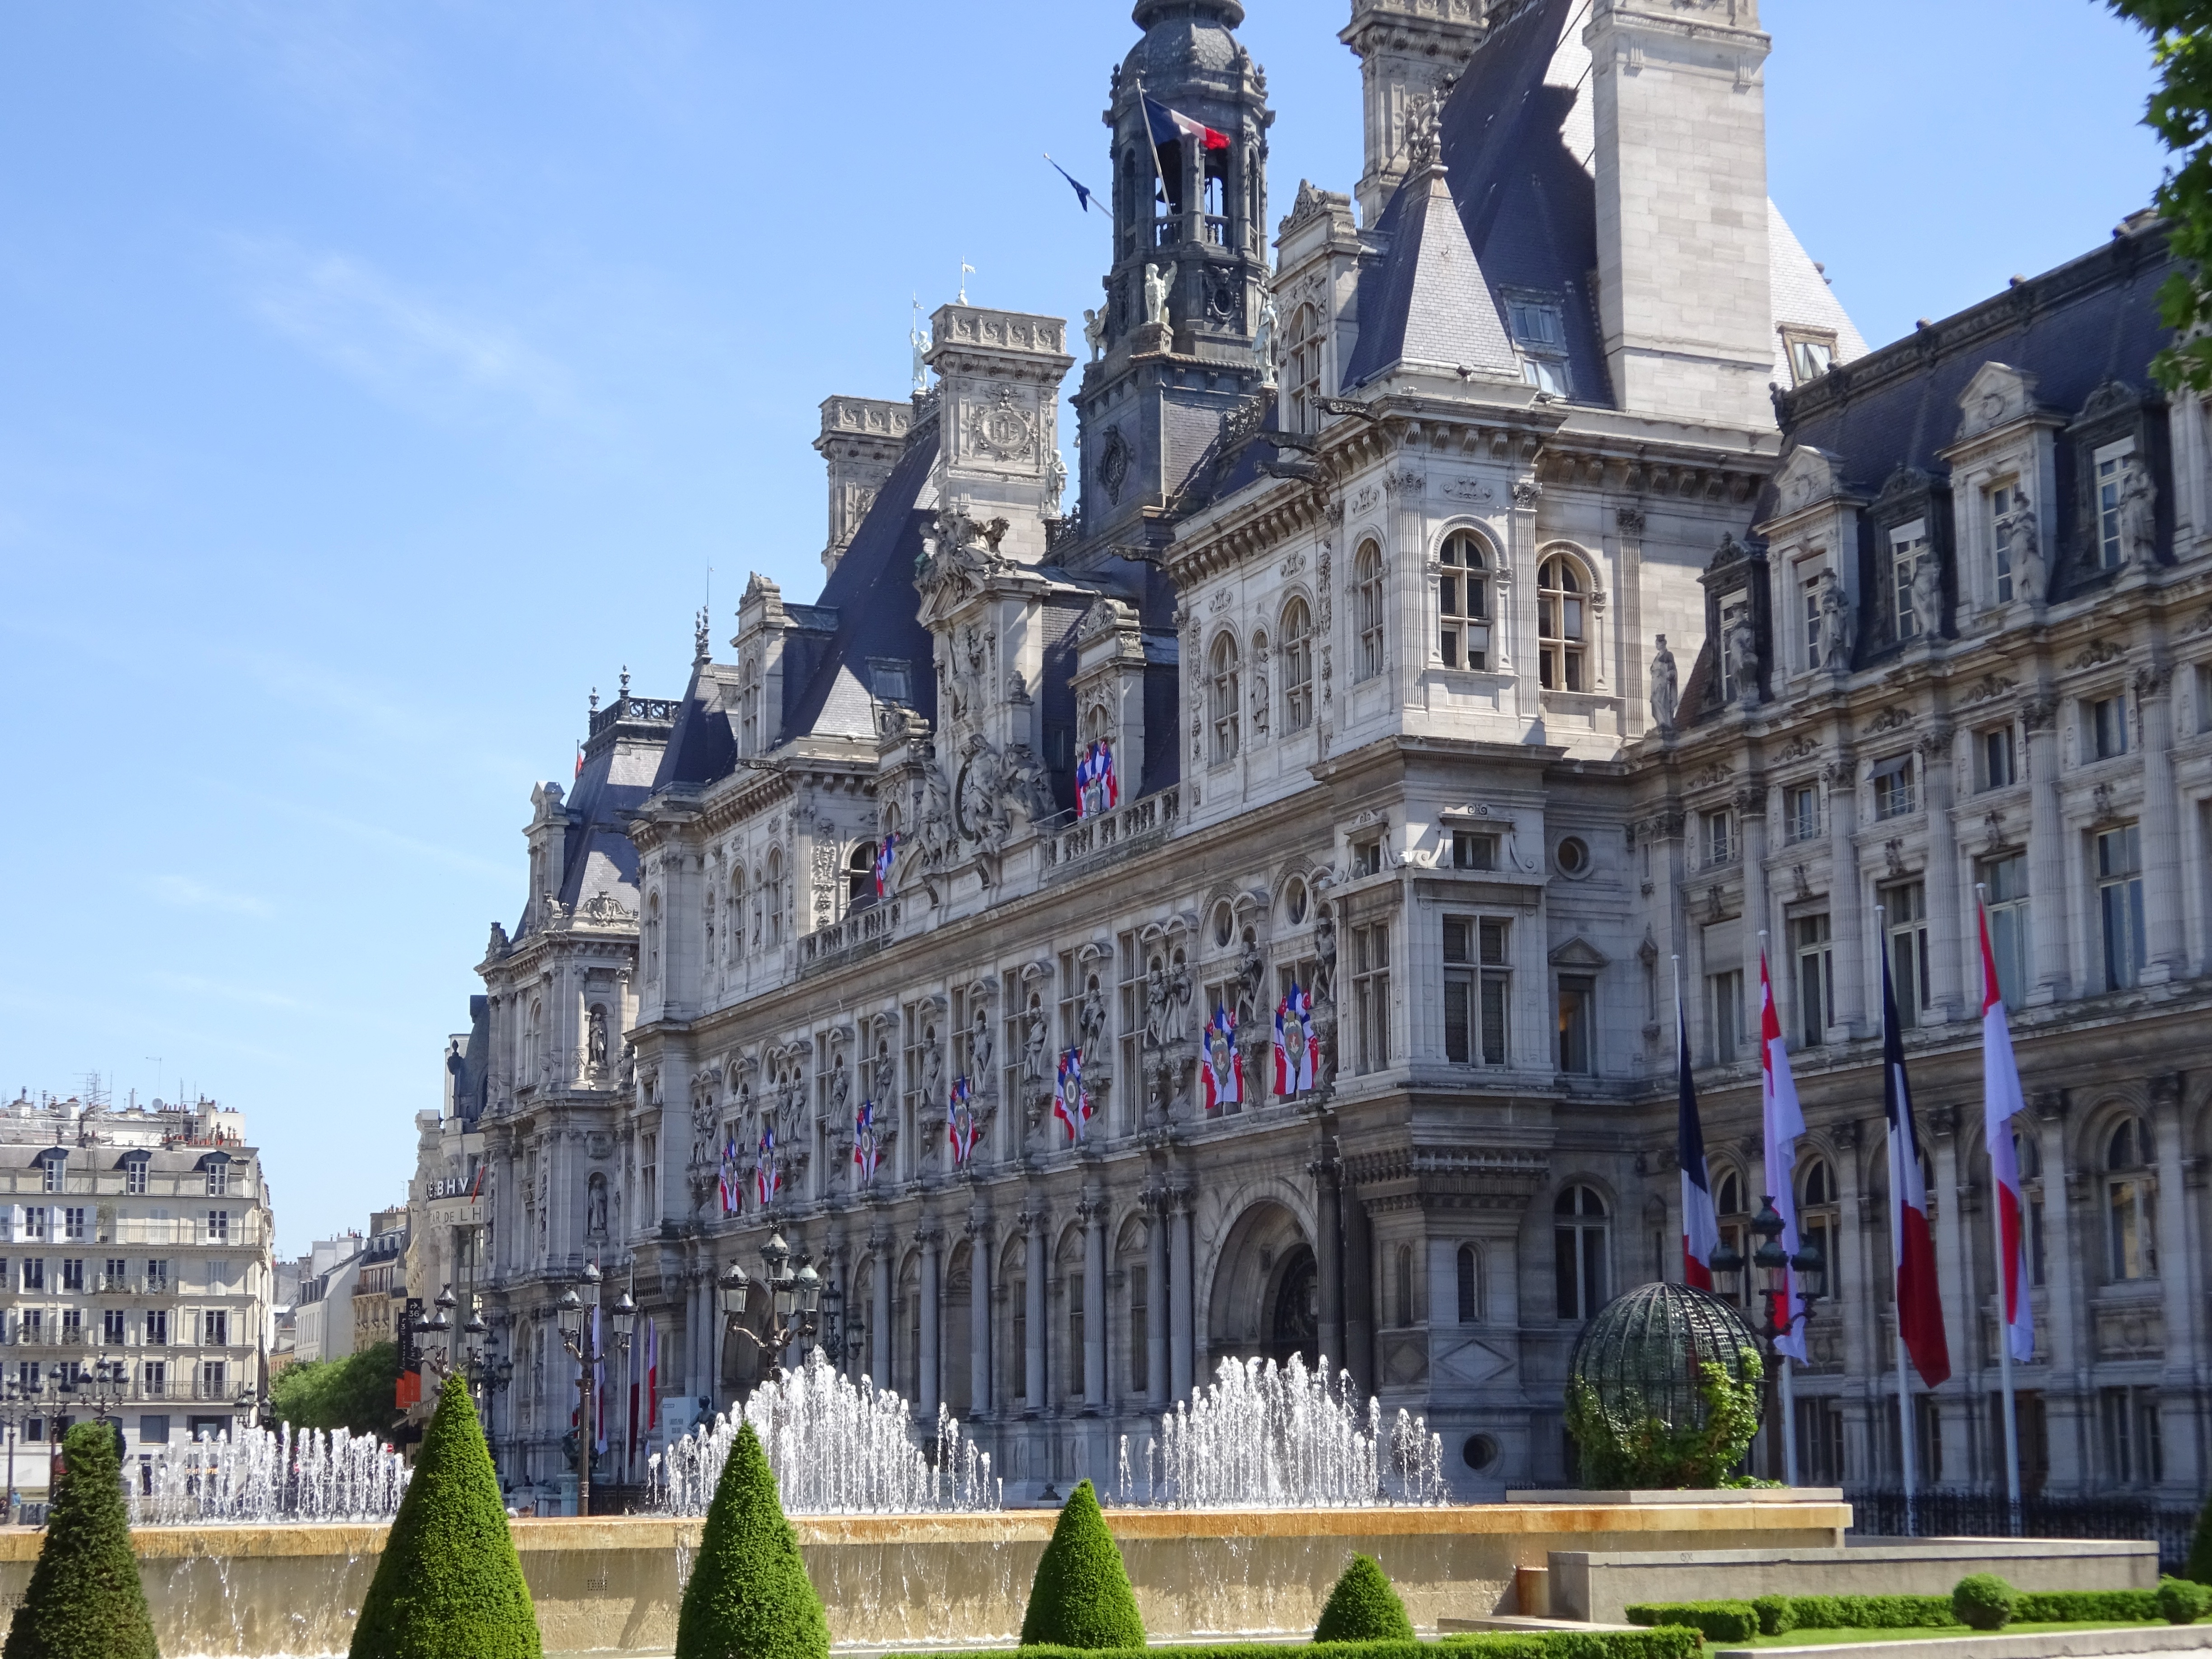
building, chateau, palace, paris, monument, france, plaza, landmark, facade, cathedral, tourism, monastery, town square, estate, town hall, tours, unesco world heritage site, hotel de ville, historic site